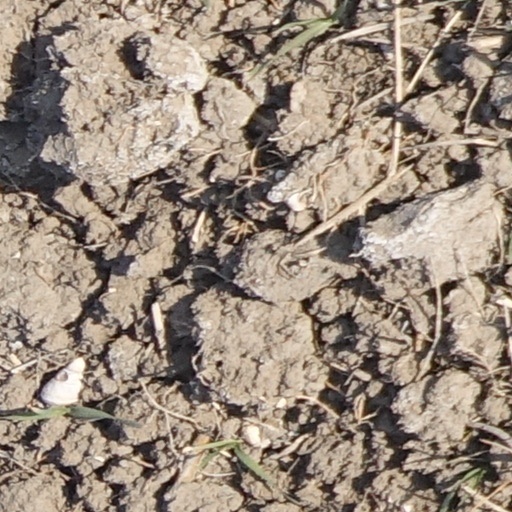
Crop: wheat